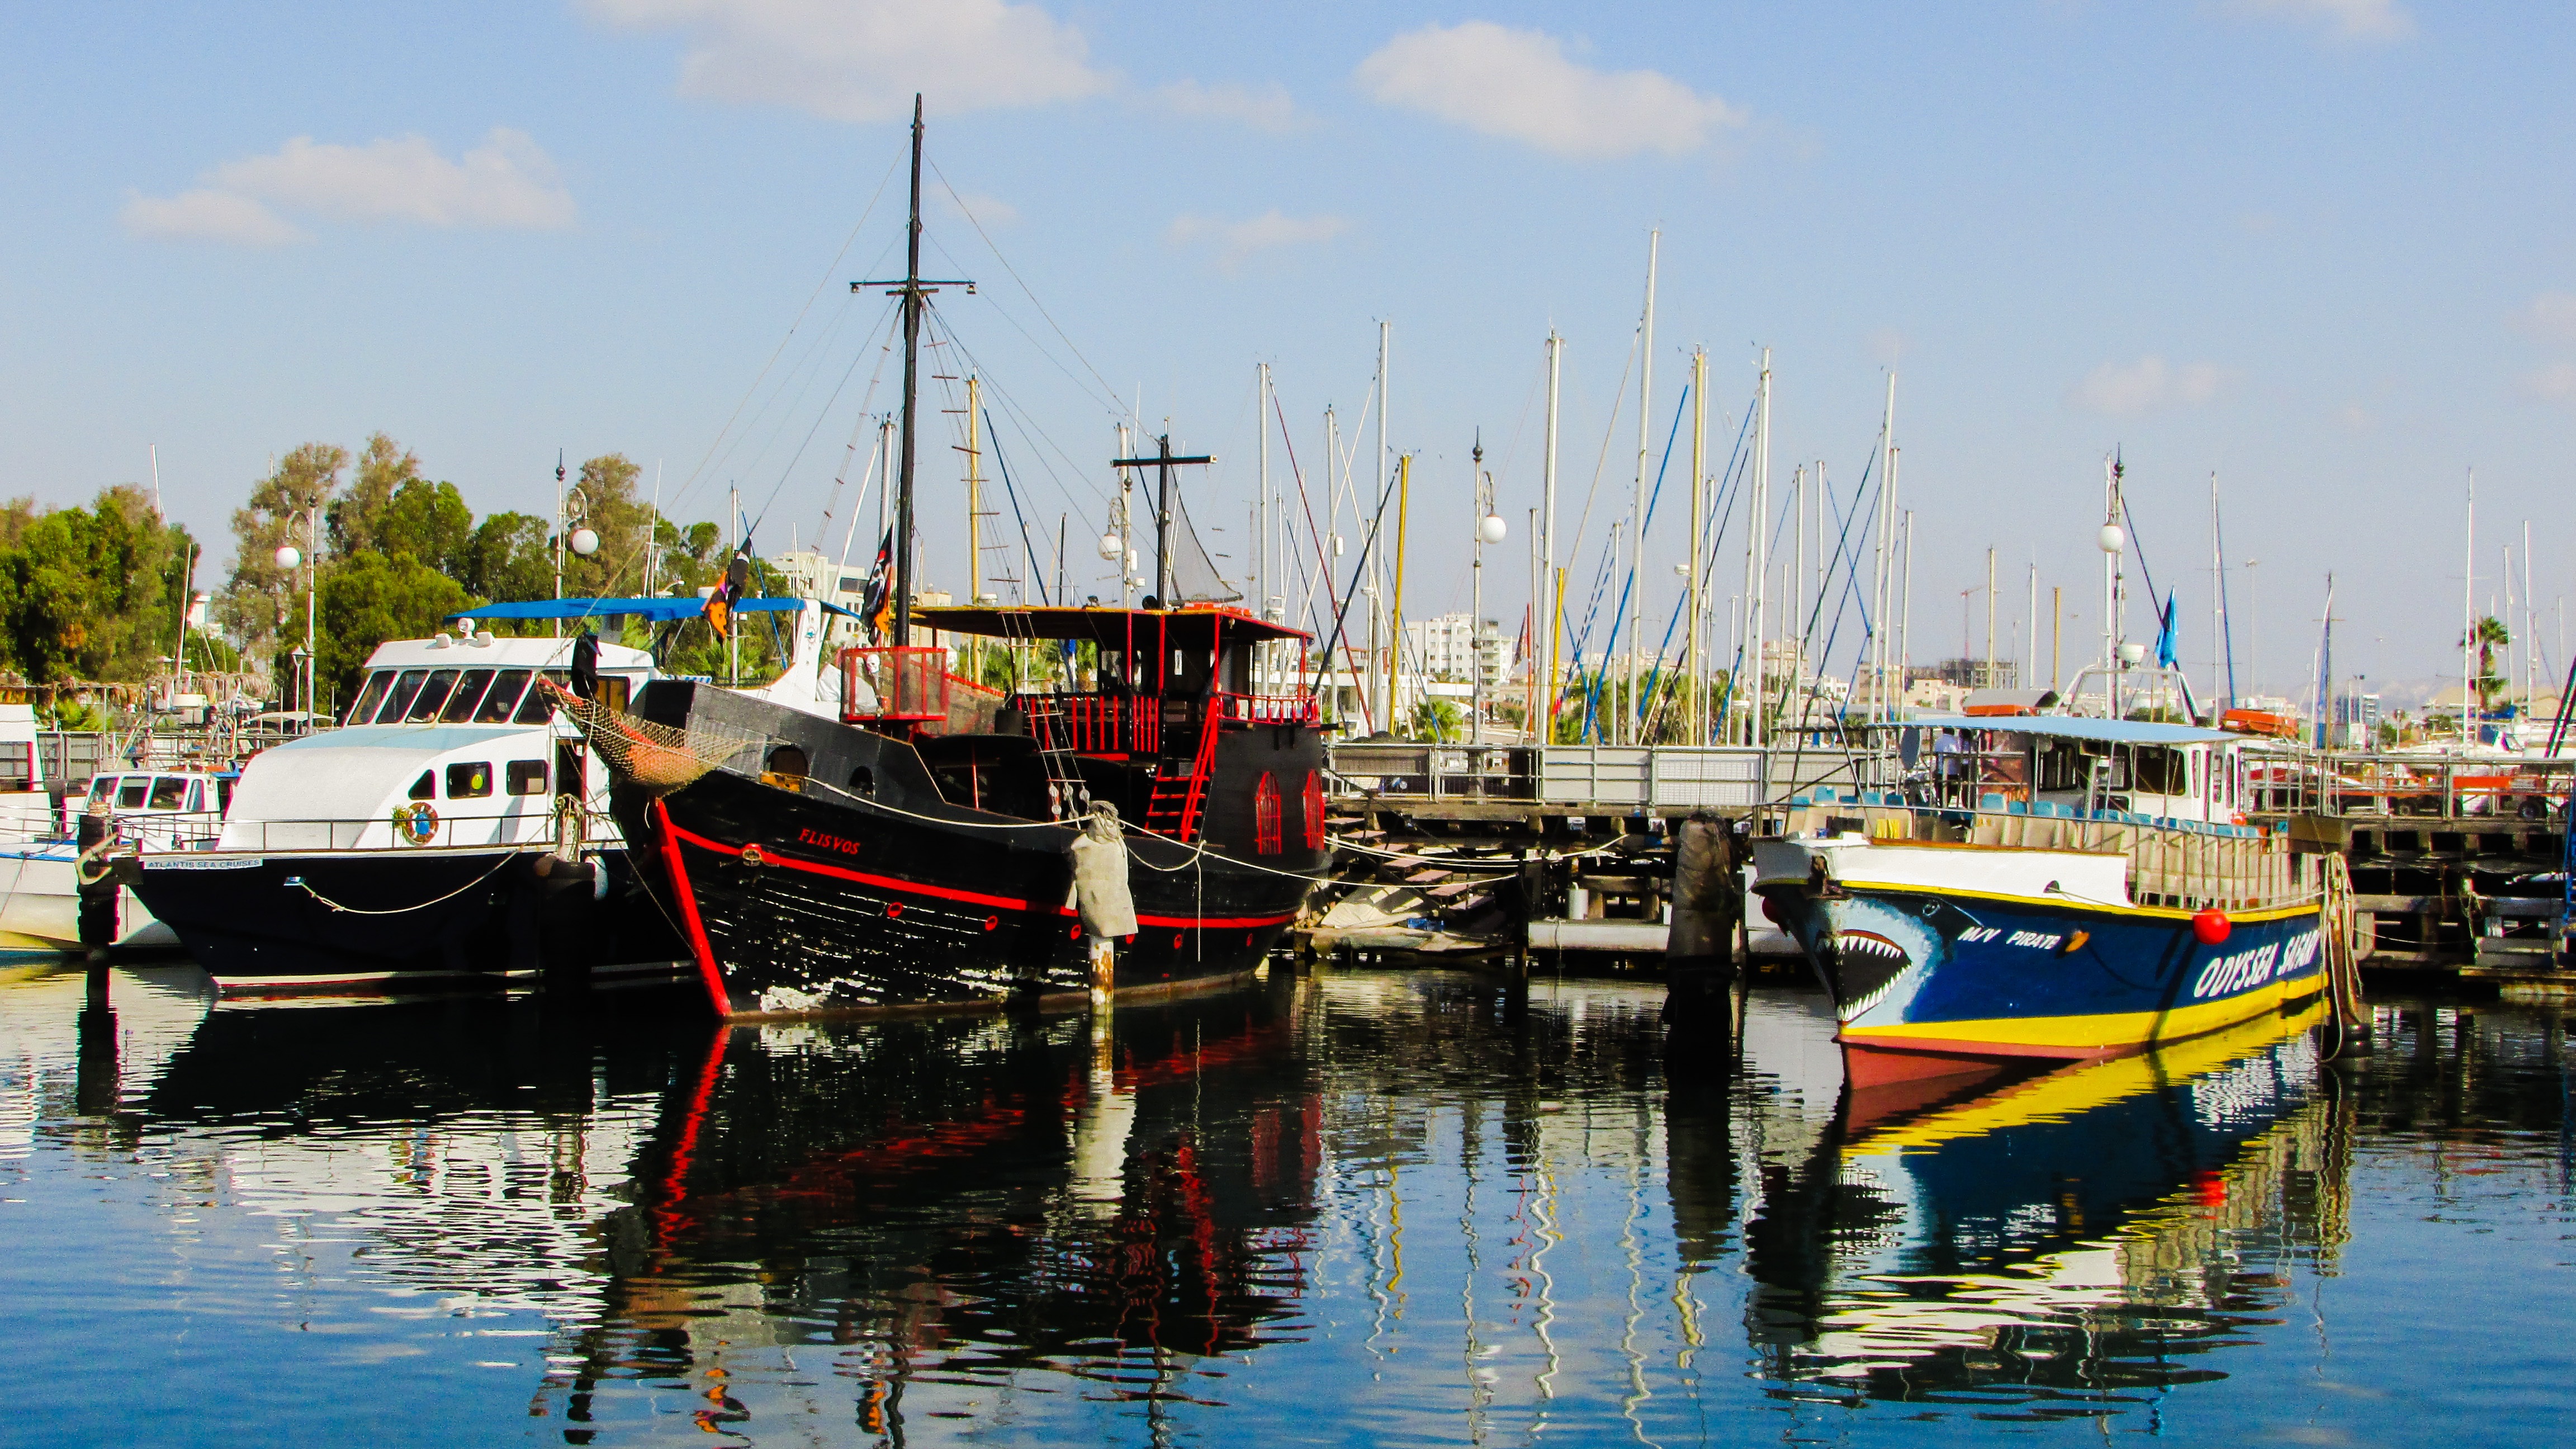
sea, dock, boat, vehicle, bay, harbor, marina, port, tourism, waterway, colors, boating, reflections, channel, watercraft, cyprus, fishing vessel, larnaca, cruise boats